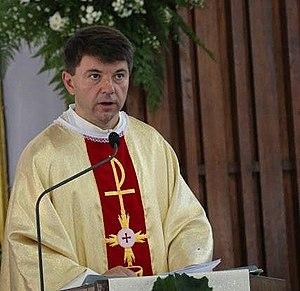
Marek Zalewski, né le 2 février 1963 à Augustów en Pologne, est un prélat catholique polonais, nonce apostolique à Singapour et représentant pontifical pour le Vietnam depuis mai 2018.